Gijón Polytechnic School of Engineering

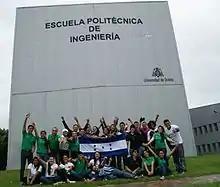
Erasmus students in 2015-2016

The University of Oviedo and Gijón EPI offer multiple mobility options for students of official studies (Grade, 1st or 2nd Cycle, Official Masters or Ph.D.) who wish to have an experience off campus and also receives a lot of students from around the world.